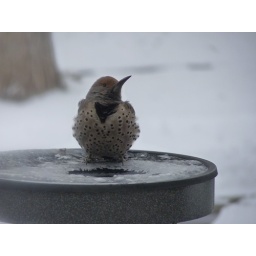
At my nearly frozen over heated bird bath